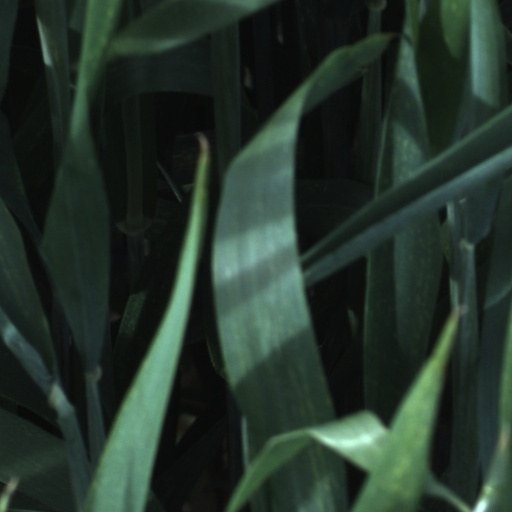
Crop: wheat